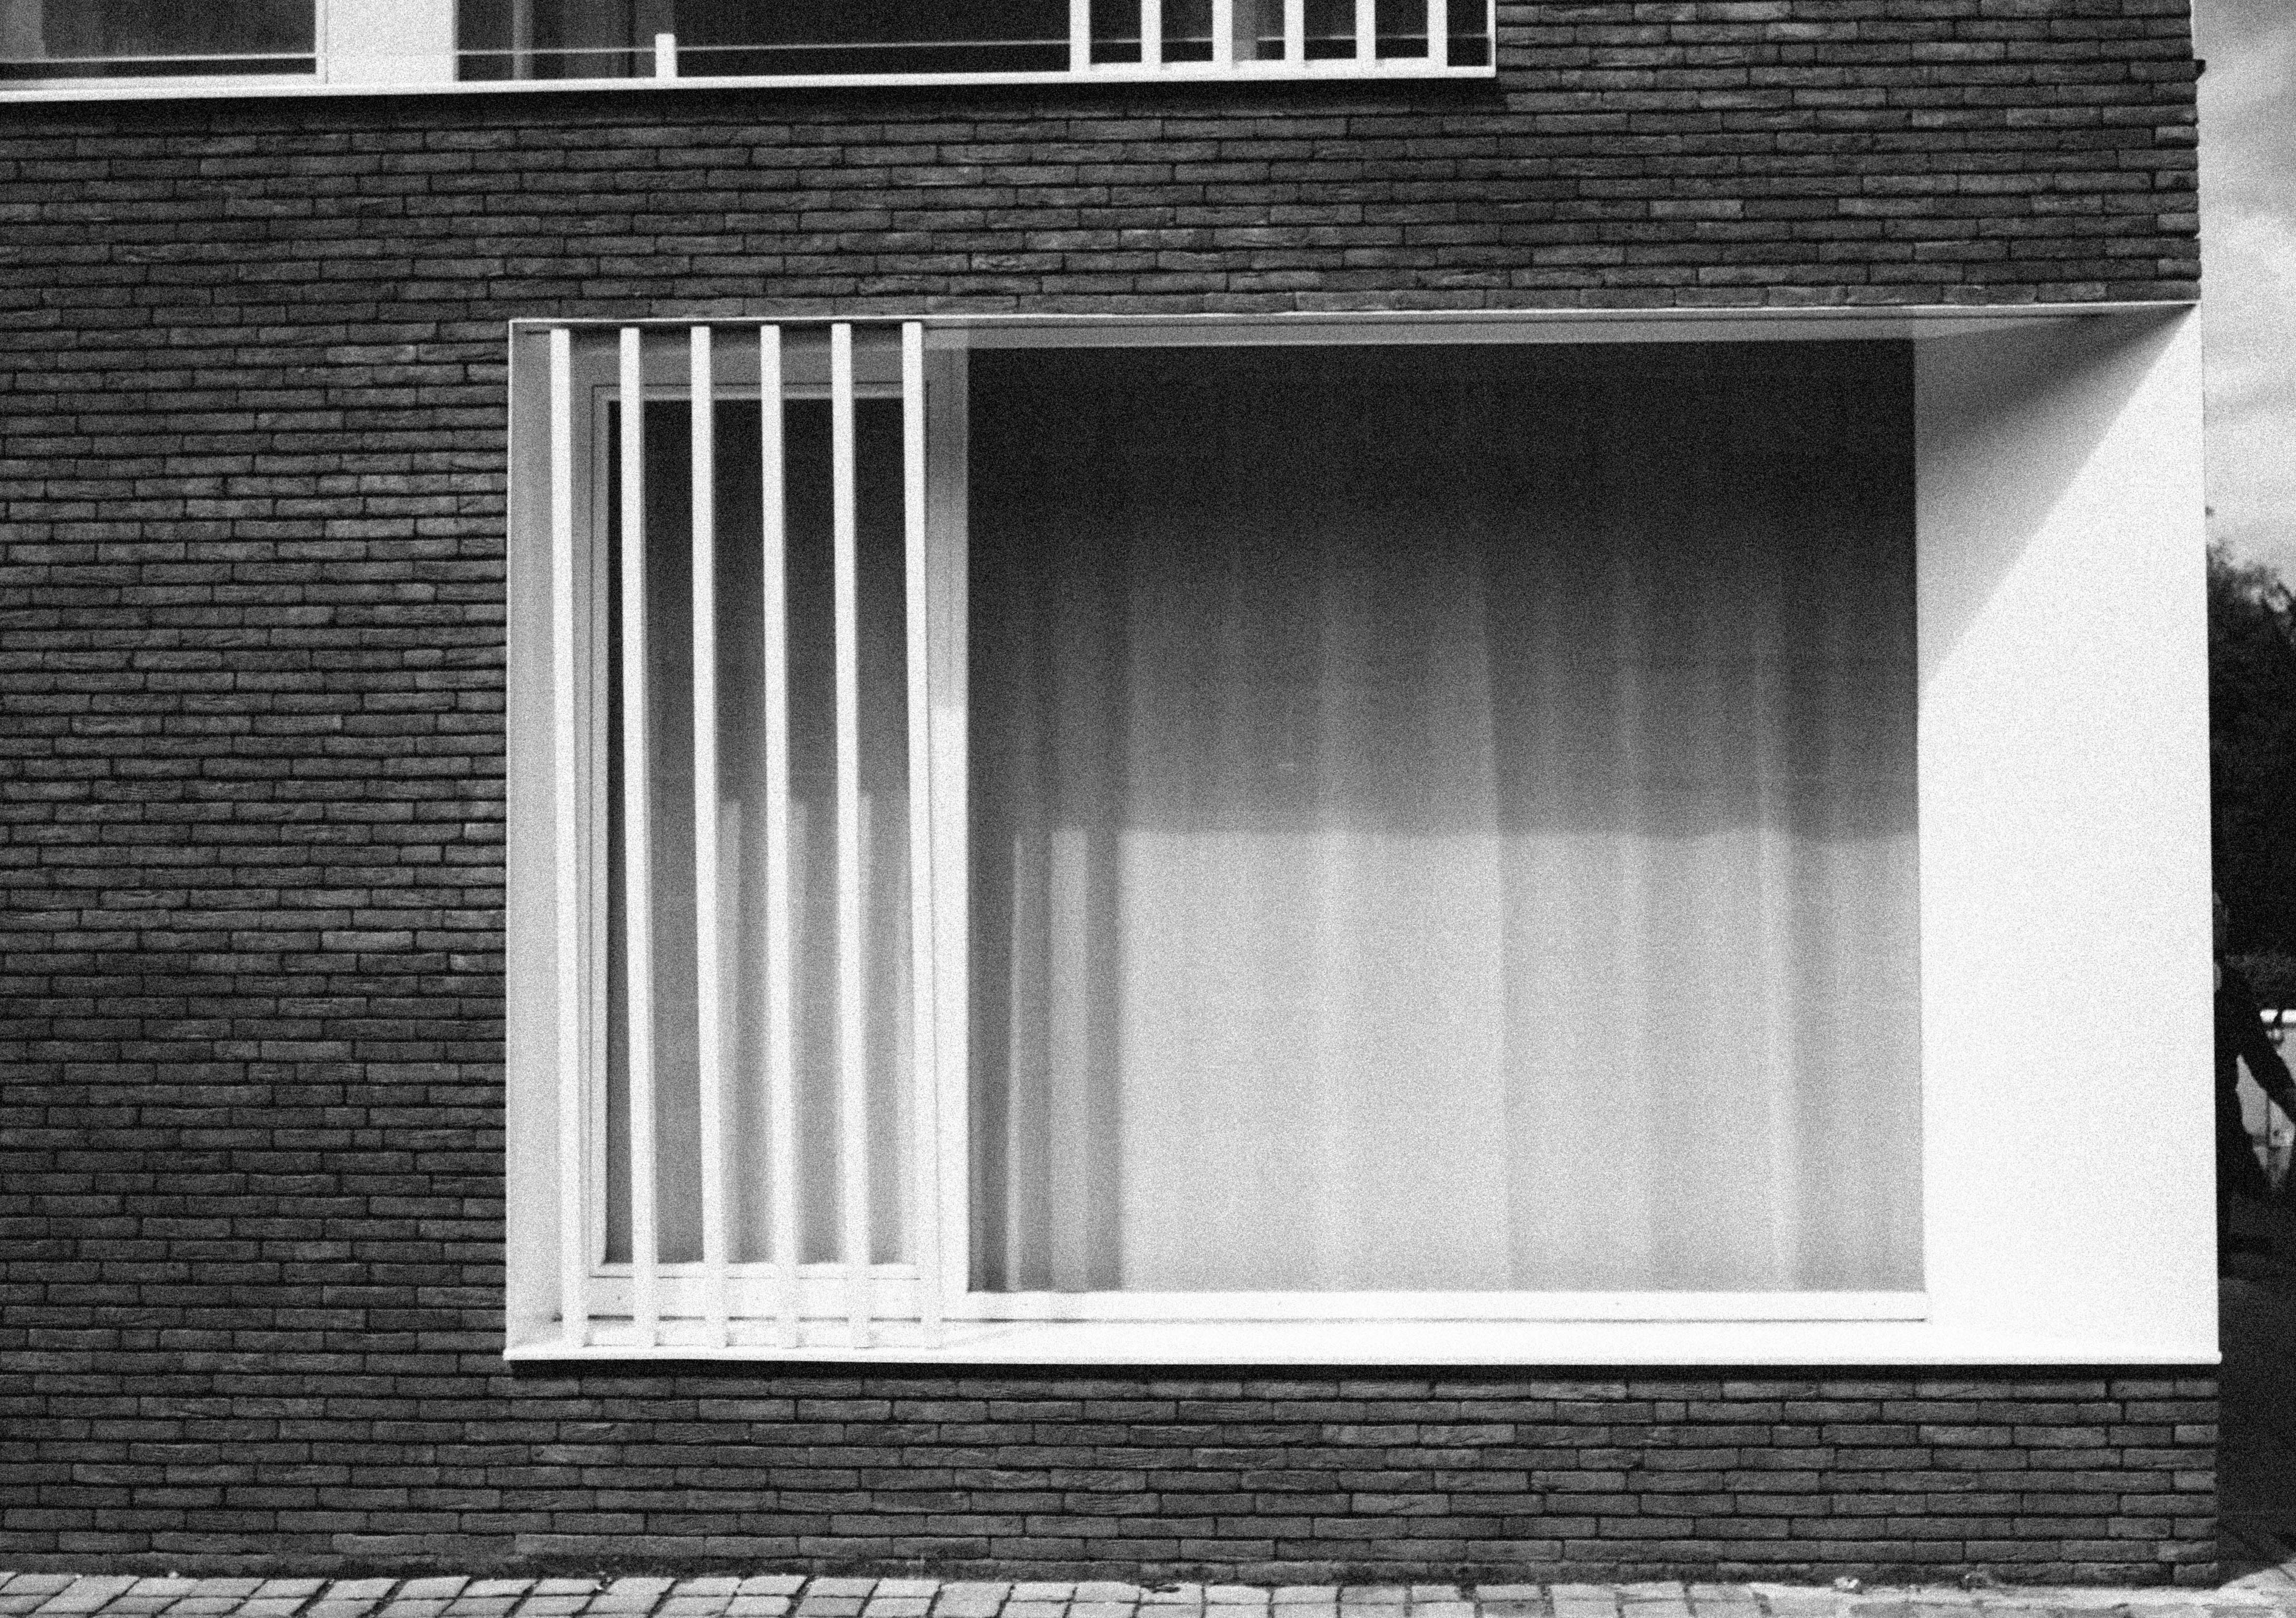
black and white, architecture, white, window, wall, line, facade, black, monochrome, interior design, design, symmetry, picture frame, shape, monochrome photography, window covering